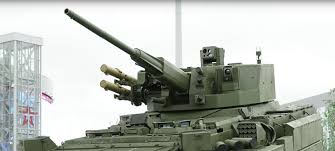
Label: BMP